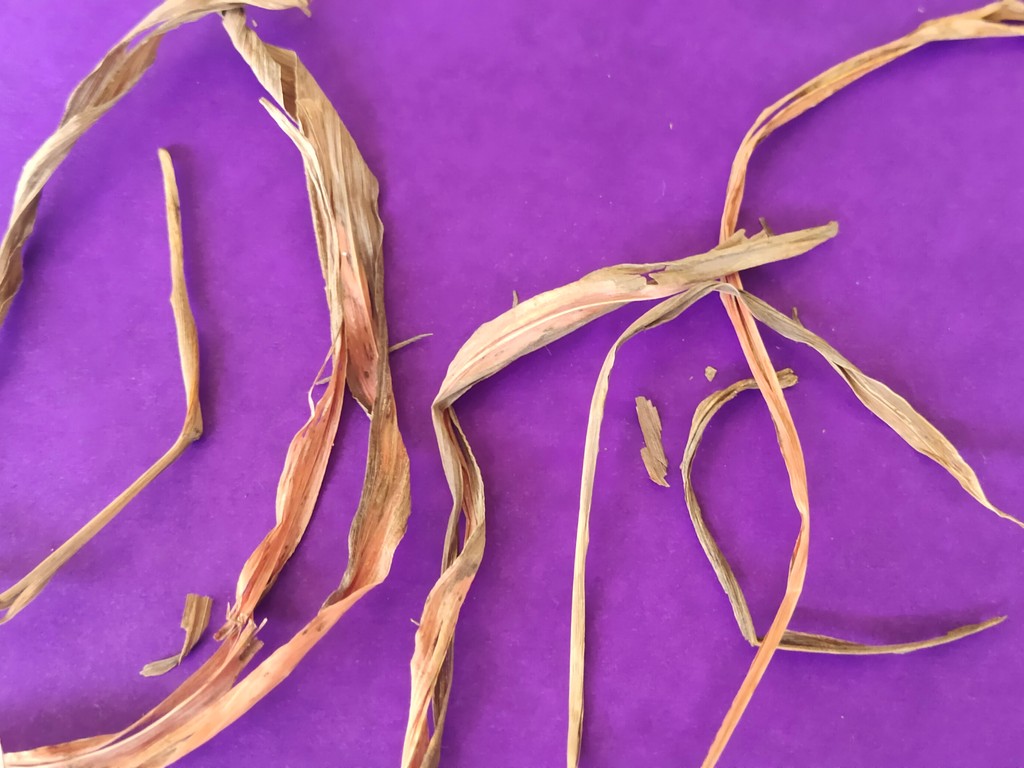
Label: Dried